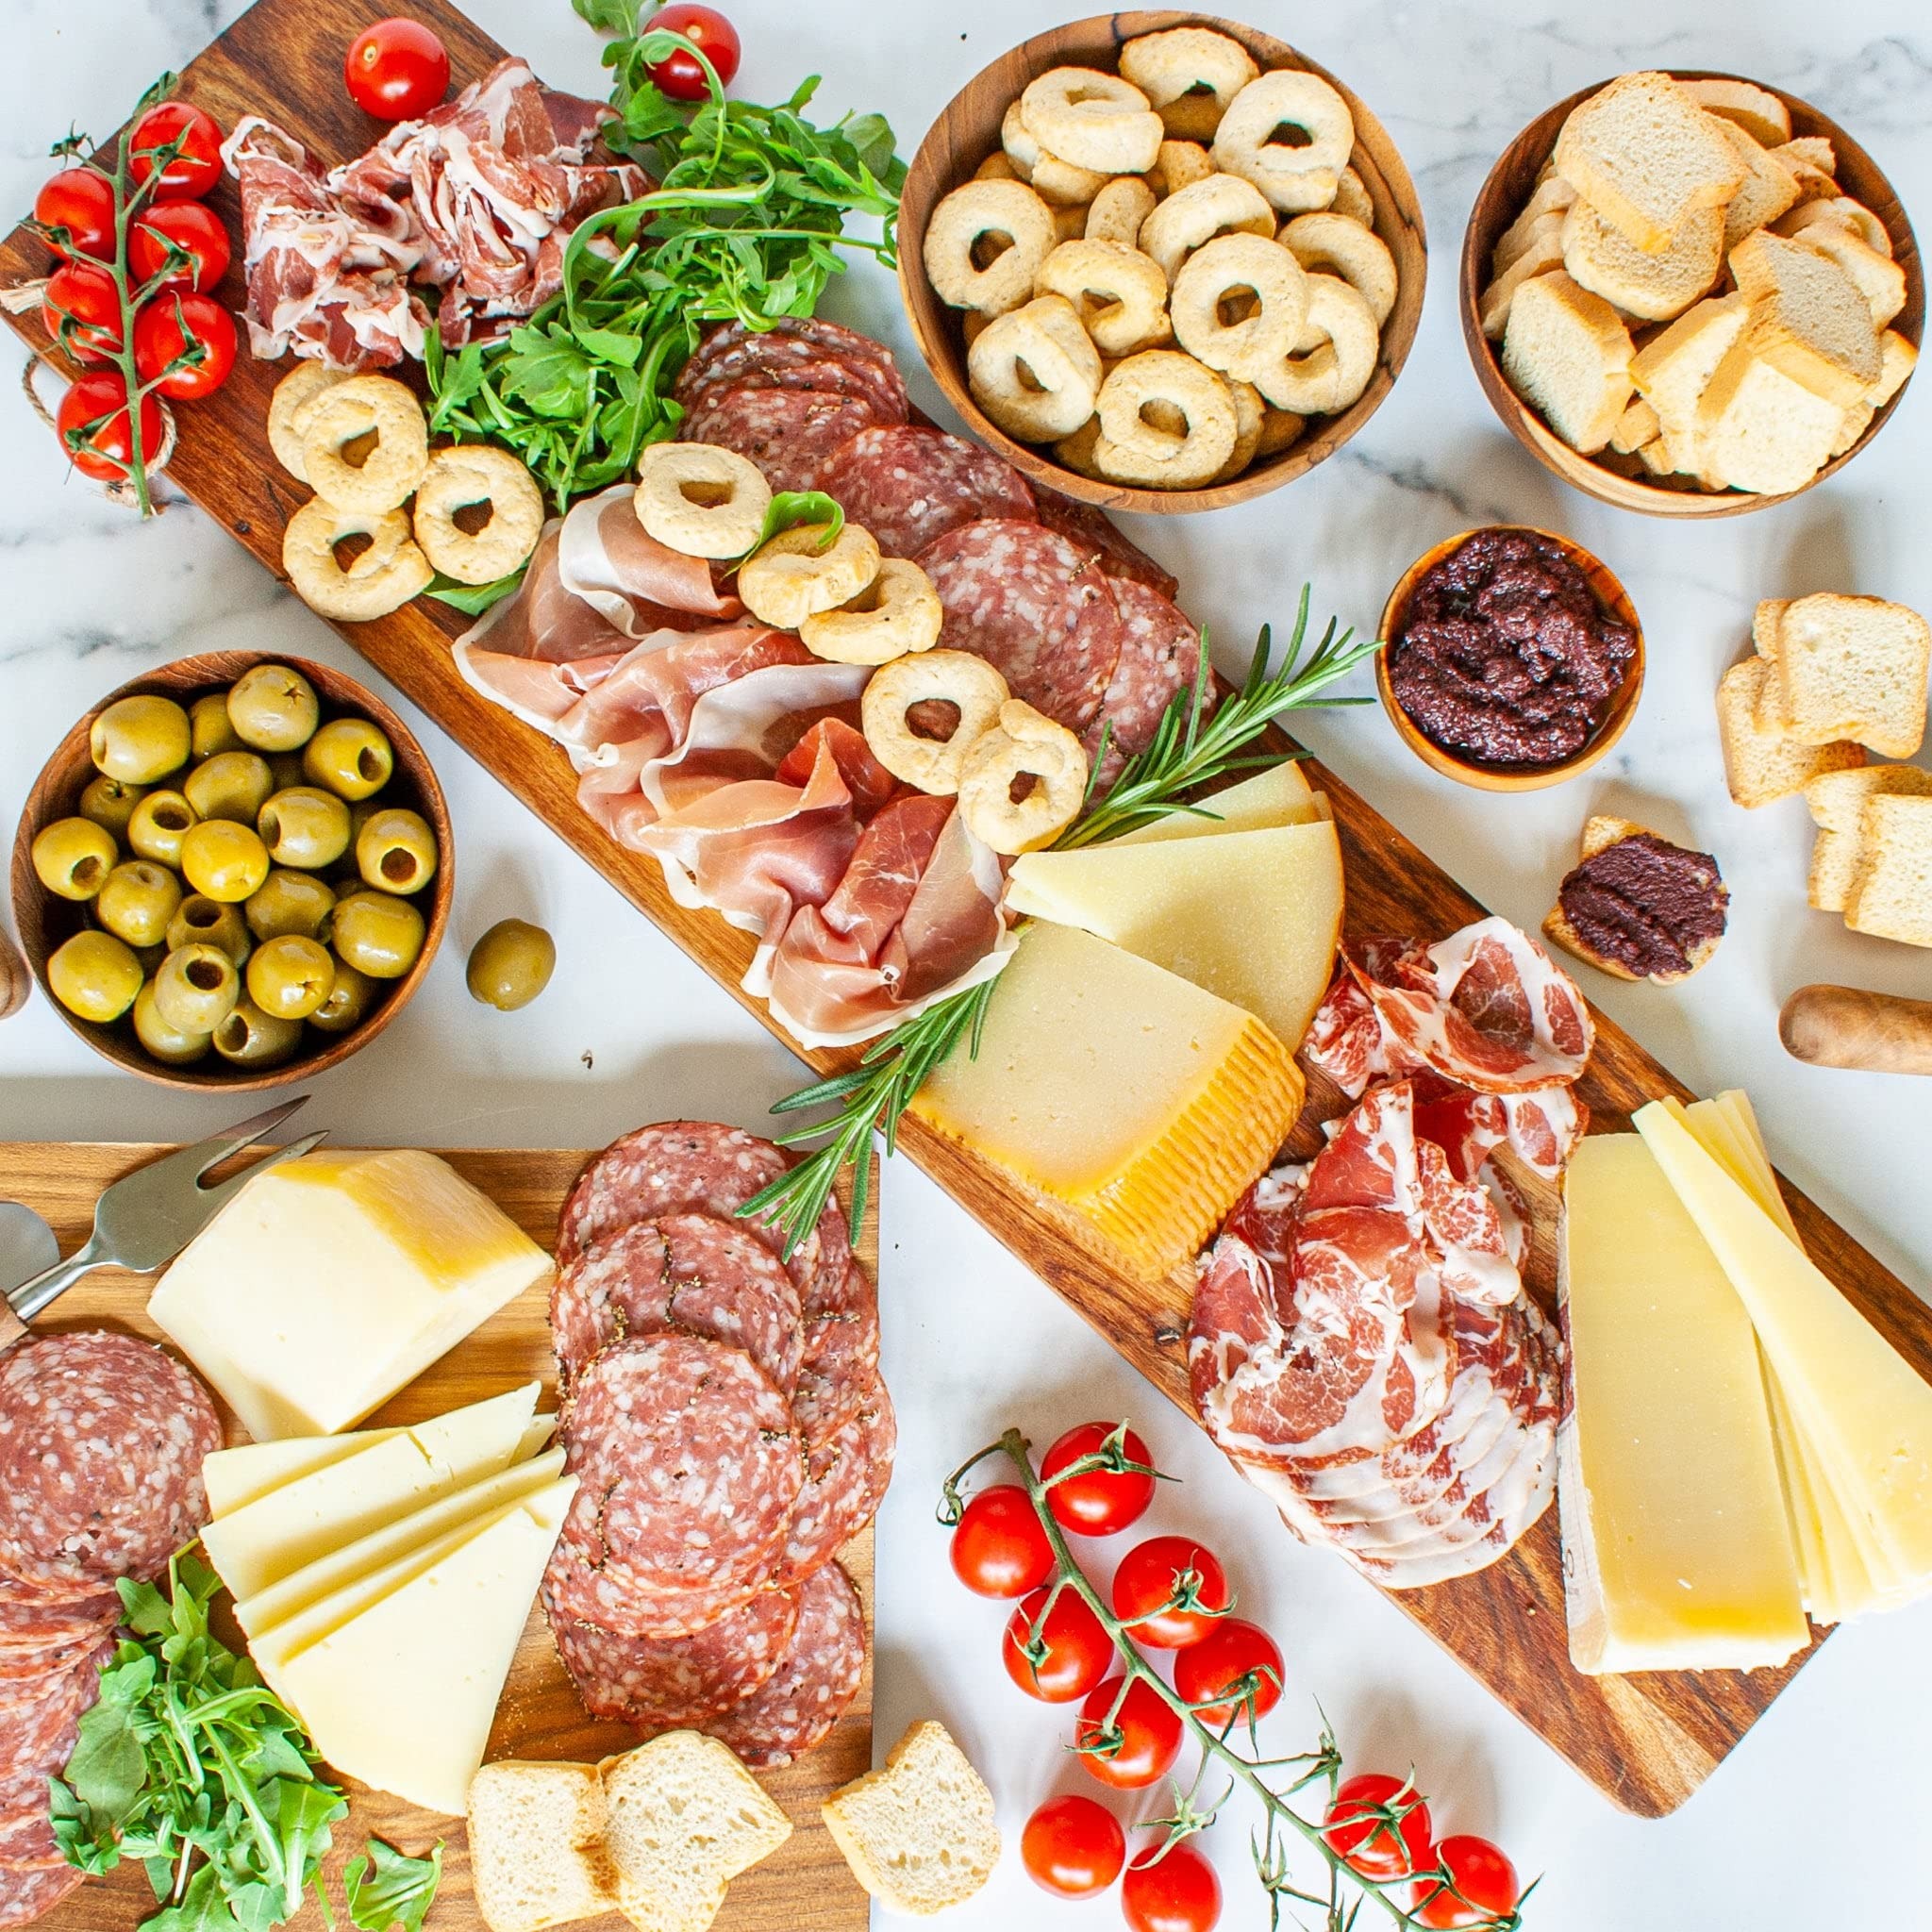
Item Name: igourmet Antipasto Gourmet Gift Box - A classic food assortment combination that comes together elegantly.
Bullet Point 1: GOURMET ANTIPASTO GIFT BOX: This igourmet Antipasto Gourmet Gift Box elevates any event with an elegant, delectable assortment. It’s the ultimate antipasto gift box for food enthusiasts, family gatherings, or corporate events.
Bullet Point 2: AUTHENTIC ITALIAN FLAVORS: Savor the authentic tastes of Italy with our handpicked selection of Provolone Piccante, Piave, and Pecorino Calabrese, curated to transport you to the Italian countryside.
Bullet Point 3: A FOOD CONNOISSEUR'S GUIDE TO ITALIAN ANTIPASTO - This box was assembled and curated by Italy's utmost and elite food critics and connoisseurs ensuring an authentic Antipasto experience.
Bullet Point 4: EXCLUSIVE ANTIPASTO MEAT TRAY: This gourmet antipasto gift box features a premium meat tray, packed with rich flavors of thinly sliced Sopressata and Serrano - a feast ready for your antipasto course!
Bullet Point 5: GOURMET ACCOMPANIMENTS INCLUDED: Paired with Flatbread Crackers and Azzurro Breadsticks for an enhanced culinary experience. The included Olives and Tapenade add an extra touch of Mediterranean charm to this stunning gourmet antipasto gift box.
Product Description: Indulge in an appetizing array of gourmet meats and cheeses with this irresistible gift box. This exquisite selection includes: JAMON SERRANO: Perfect for parties or unexpected guests! Our classic Spanish Serrano ham is the perfect addition to this antipasto platter. AUTHENTIC ITALIAN PROVOLONE: Crafted from select cow's milk in Italy, our Provolone Piccante offers a flavor journey that'll transport you straight to rustic Italian landscapes. Piave: This cheese has an intense, full-bodied flavor that increases with age and makes this cheese unique. This Piave variety is Mezzano, which means it is aged for six months. We also offer a Vecchio variety which is aged for one year. PECORINO CALABRESE: Hailing from Southern Italy's Calabria, this pure sheep's milk cheese combines sweet and salty flavors for a perfect balance. ORGANIC SOURDOUGH FLATBREAD CRACKERS: Perfect for elegant canapés and delicious snacks. AZZURRO BREADSTICKS: Golden and fragrant, Azzurro’s breadsticks have a fresh taste and rich texture; An irresistible snack with a light, delicate taste, each torinesi style breadstick is made from the finest wheat flour, malt, and generous amounts of olive oil. TANTALIZING TAPENADE: This unique and flavorful spread is perfect served warm on mini toasts, taralli, or toasted bread. MEDITERRANEAN OLIVES: Petite, black, and bursting with flavor, these olives add the perfect finishing touch to any antipasto, pizza topping, or tomato sauce. GIFT PRESENTATION: Each box is hand-assembled in our signature gift box, making it a prime choice for giving.
Value: 1.0
Unit: Count

Price: 169.99